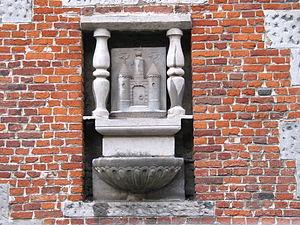
Mons (Belgique), rue Notre-Dame Débonnaire, 22. – pierre sculptée de la façade du musée Chanoine Puissant.
Le Musée Chanoine Puissant provient de la collection du chanoine Edmond Puissant qui a légué sa collection à la ville de Mons en 1933. Ce don était composé d’une collection d’objets et de deux bâtiments.